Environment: real
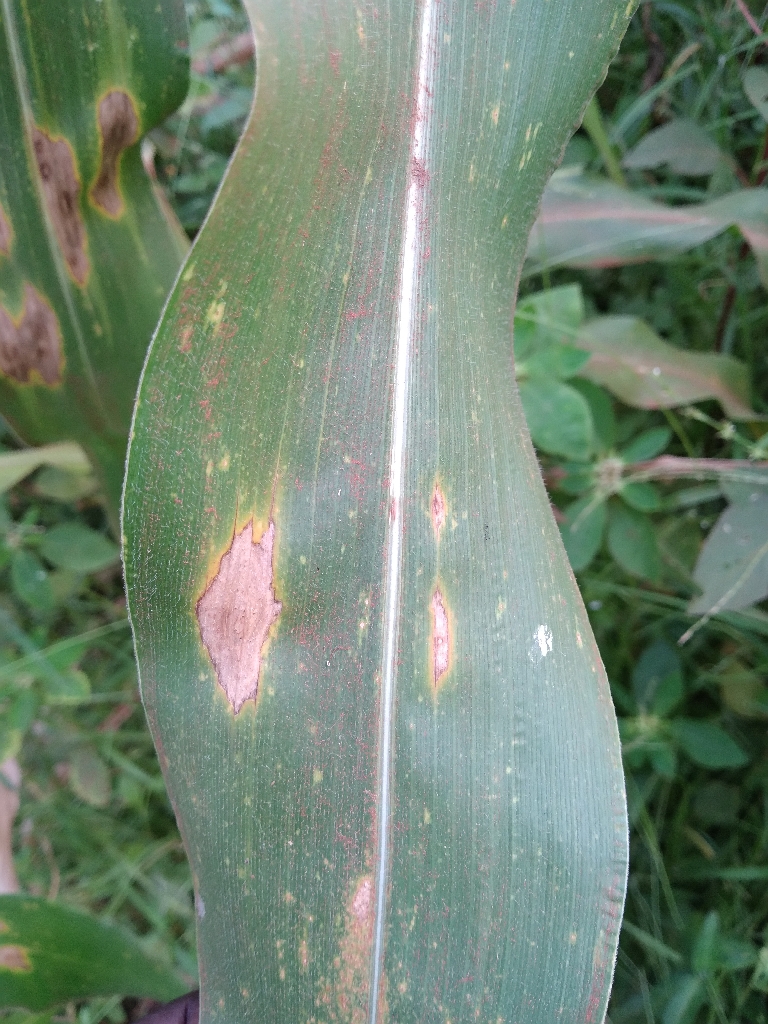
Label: northern_corn_leaf_blight